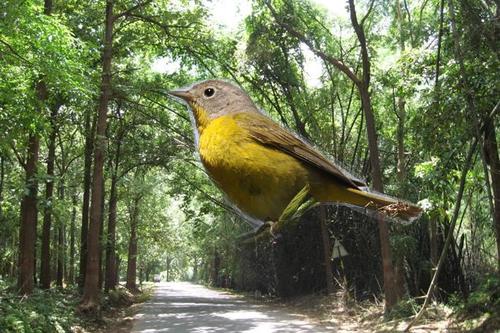
Bird species: Nashville_Warbler
Bird type: landbird
Background: land